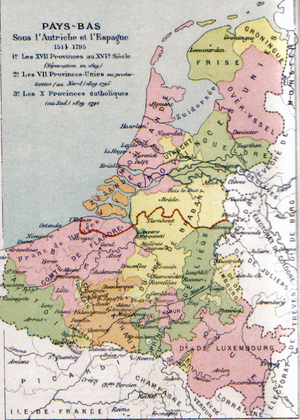
Carte des Pays-Bas des Habsbourg
Les Pays-Bas espagnols étaient les États du Saint-Empire romain germanique rattachés par union personnelle à la couronne espagnole sous le règne des Habsbourg, entre 1556 et 1714. Cette région comprenait les actuels Pays-Bas, Belgique, Luxembourg, ainsi que des territoires situés en France et en Allemagne. La capitale était Bruxelles.
Les Pays-Bas méridionaux s'appelèrent aussi à travers l'histoire Pays-Bas du Sud, ou encore Pays-Bas catholiques ou Pays-Bas belgiques, ou Belgium Regium ou Belgica Regia ou, au XVIIIᵉ siècle, Belgium Austriacum pour désigner les territoires qui forment aujourd'hui grosso modo la Belgique, ainsi que le Luxembourg et aussi le Nord-Pas-de-Calais qui en était partie intégrante et resté sous la domination espagnole après la sécession des Provinces-Unies en 1581.
Les Pays-Bas des Habsbourg sont constitués de l'ensemble des seigneuries et principautés des Pays-Bas placées sous la souveraineté de la dynastie des Habsbourg du XVᵉ au XVIIIᵉ siècle. La majeure parties de ces territoires avait été réunie par les ducs de Bourgogne de la maison de Valois au sein des Pays-Bas bourguignons.
Le protestantisme joue un rôle fondateur dans l’histoire des Pays-Bas, car son développement alimente la révolte contre les Espagnols qui débouche sur l’indépendance du pays obtenue au cours de la Guerre de Quatre-Vingts Ans. À l'issue de cette guerre, les Pays-Bas originels se trouvent divisés entre les Pays-Bas du Sud reconquis par les Espagnols où le catholicisme est imposé par la force, et les Pays-Bas du Nord qui deviennent indépendants et protestants essentiellement d’obédience calviniste, où les autres religions restent tolérées, et dont traite le présent article.
Malgré sa petite taille, le Grand-Duché de Luxembourg est un authentique État avec une histoire particulièrement riche. Situé au cœur de l’Europe, entre la France, la Belgique et l’Allemagne, il a participé aux grandes évolutions européennes. Le passé mouvementé du Grand-Duché est un véritable condensé de l’histoire européenne.
Juan d'Aguila est un général espagnol, né à Ávila en 1545 et mort à La Corogne en août 1602.
Gravelines est une commune française située dans le département du Nord, en région Hauts-de-France. Ses habitants sont appelés les Gravelinois.
L'histoire de la Belgique est traditionnellement divisée en deux grandes parties. D'une part, celle des territoires qui formeront, après 1830, le territoire de la Belgique proprement dite. D'autre part, la Belgique d'après 1830, date de son indépendance politique et territoriale.